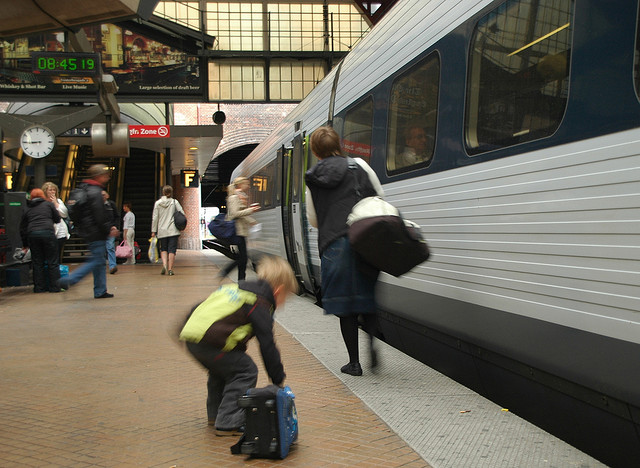
A GROUP OF PEOPLE ARE WATCHING THE TRAIN COME INTO THE STATION

A kid picking up his luggage in a train station behind his mother.

Kid picks up luggage bag as it's time to board the train